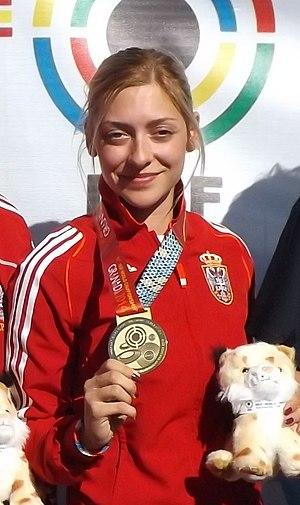
Bobana Veličković, de son nom complet Bobana Momčilović Veličković est une tireuse sportive serbe.